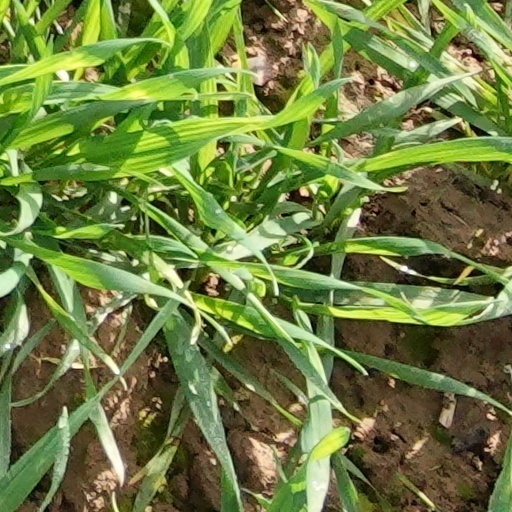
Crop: wheat